Bass (fish)

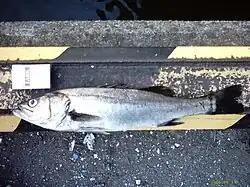
"Lateolabrax japonicus"

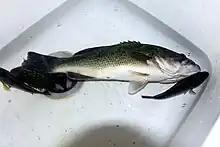
"Micropterus salmoides" — largemouth bass with assorted sunfish

It is also very popular in South Africa. In the continent, largemouth bass are often found in lakes, rivers, creeks, and dams.